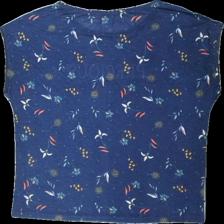
View: back
Type: T-shirt
Category: Ladies
Brand: Not in the list
Brand text on label: s.oliver
Colors: Blue, White, Orange, Multicolor
Material: 100% polyester
Pattern: Floral print
Cut: Regular
Size: 42
Season: All
Damage location: middle left
Damage 2 location: bottom right
Damage 3 location: bottom right
Price range: <50
Recommended usage: Export
Description: blå t-shirt med blommor och text på, nopprig